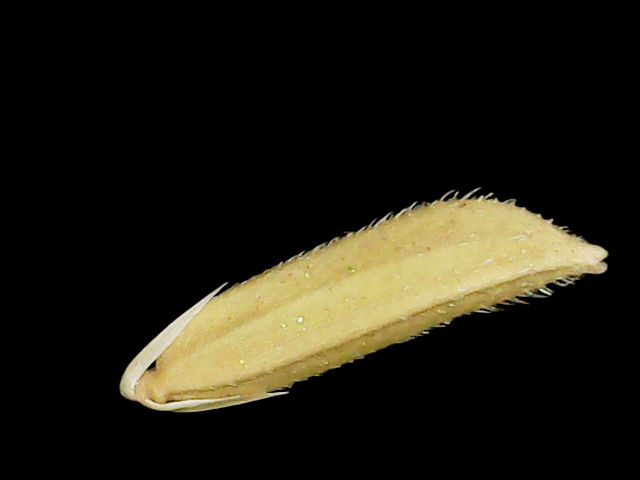
Rice variety: Binadhan20